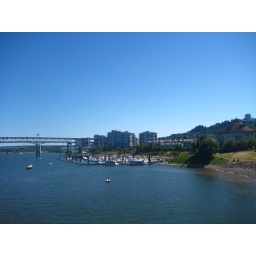
the river shore, i miss the rocky coast to say the least (but at least water is near by...)